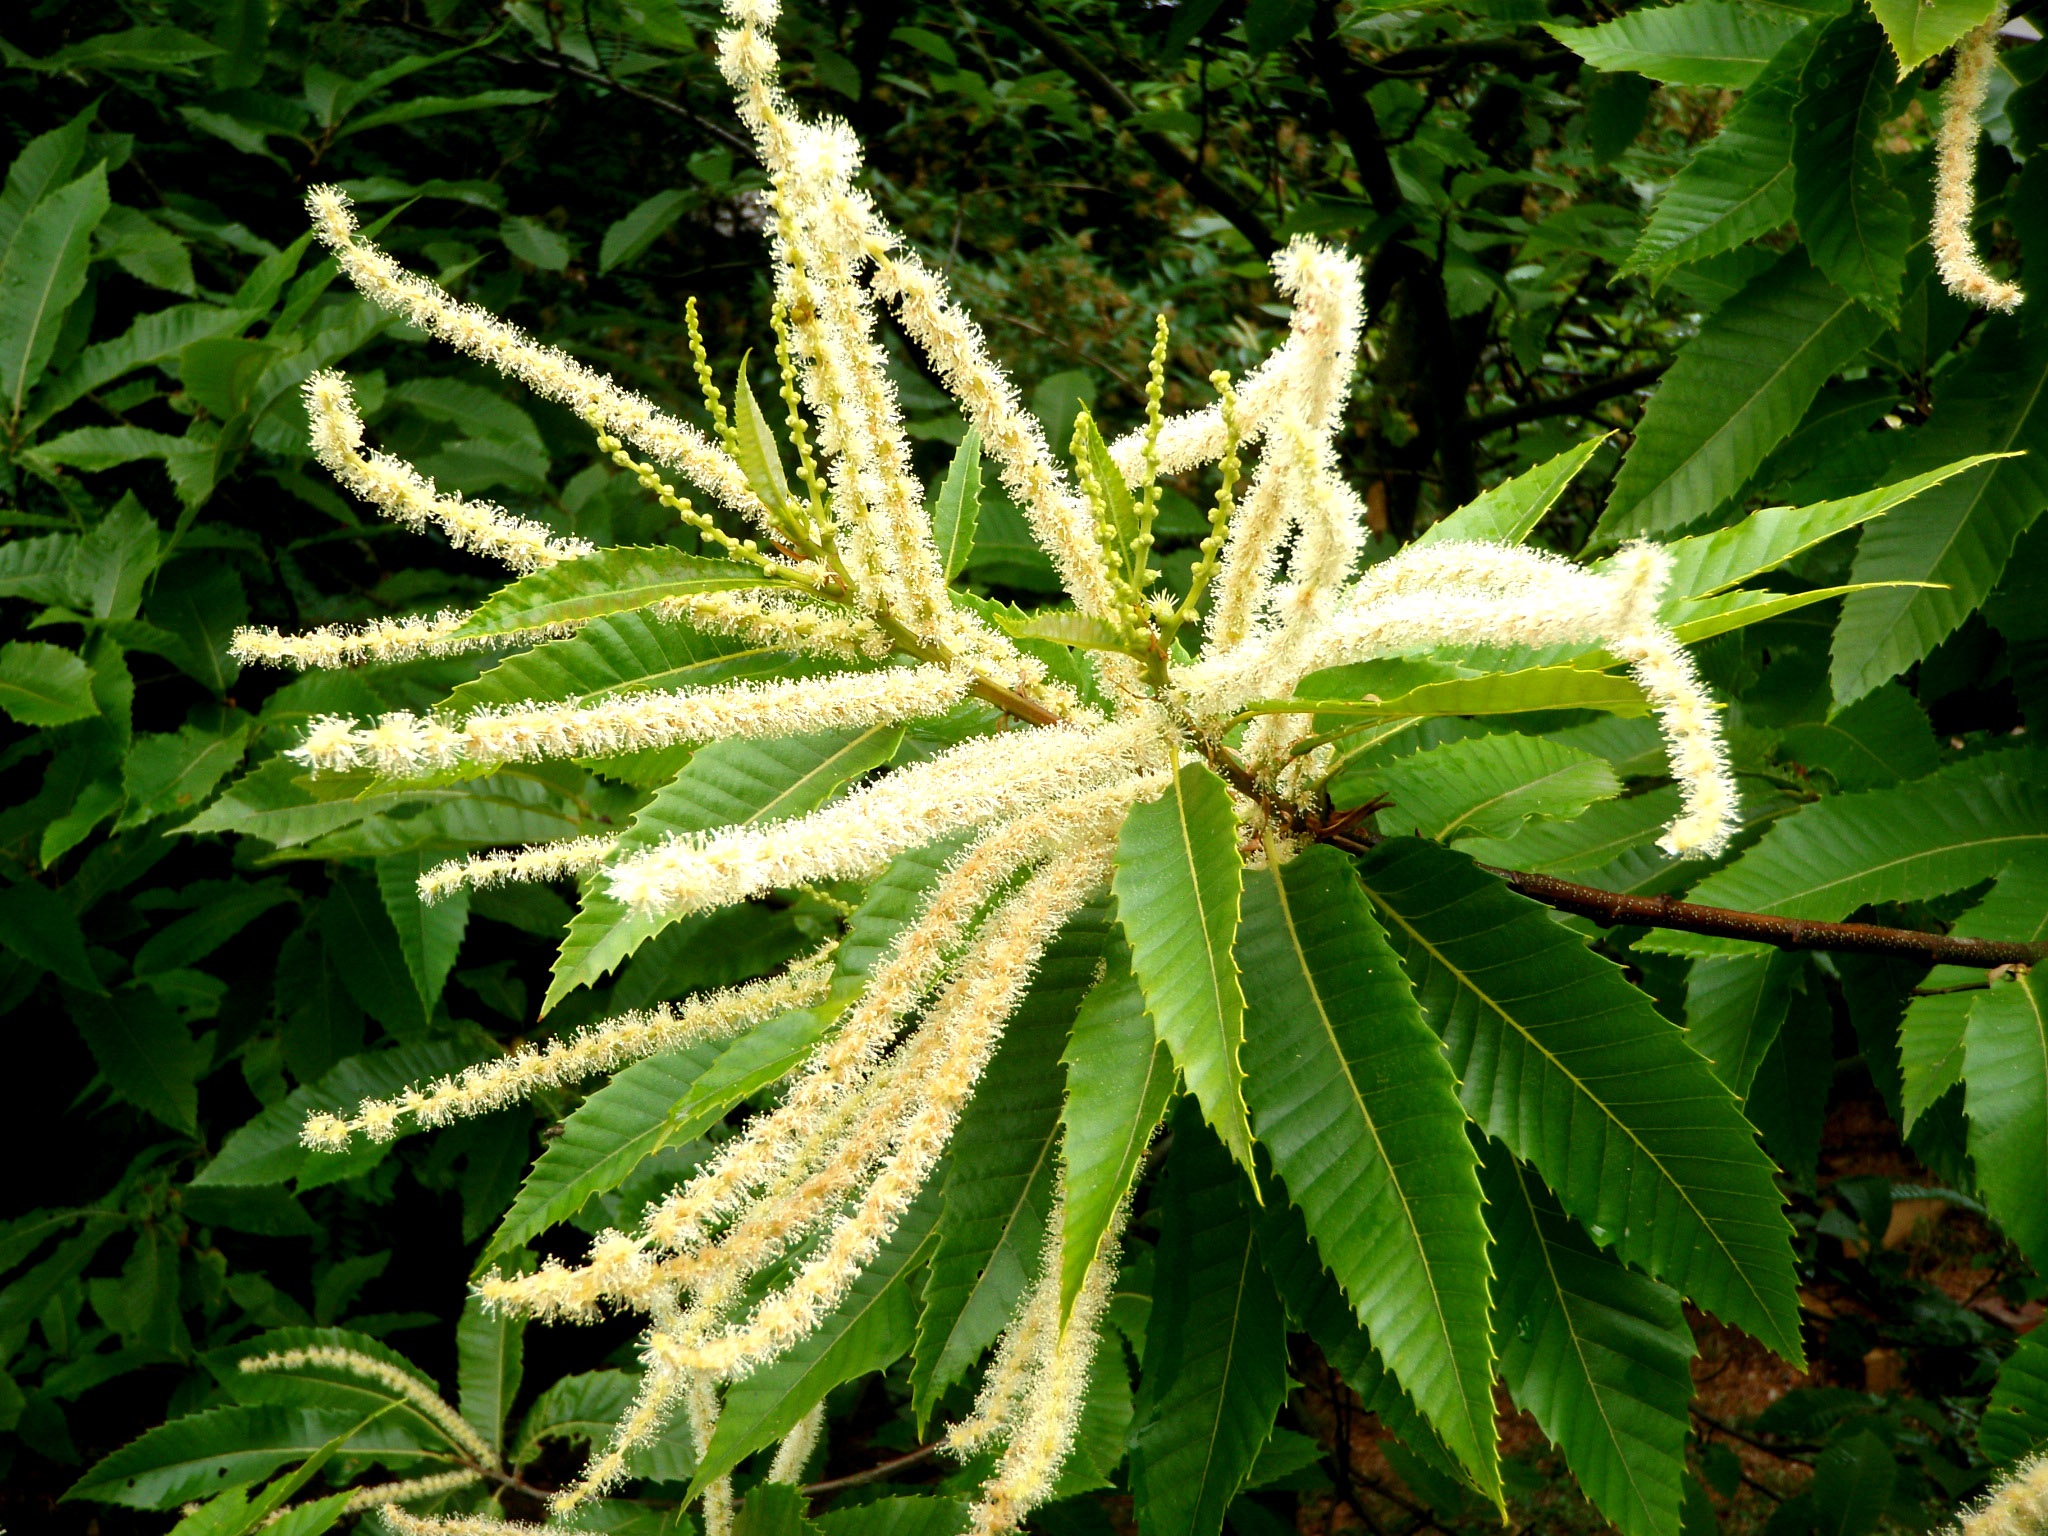
tree, plant, leaf, flower, produce, botany, flora, shrub, chestnut, inflorescence, flowering plant, urtica, land plant, edible chestnut